Michael B. Coleman Government Center

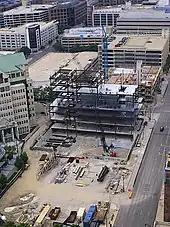
The building under construction, 2016

The Government Center was planned in 2013, replacing an old government building, 109 N. Front St. The old building was originally two separate buildings, combined with half stories and redundant stairwells. The new building would upgrade the city's offices, increase its square footage, and consolidate city functions. The Government Center also replaced the Harry E. Richter Workers Memorial Park, built in 2000, and its memorials moved to Battelle Riverfront Park in 2016. The Government Center building was estimated to cost $73 million, with its adjoining garage costing an additional $17 million. It was originally scheduled to be completed December 2017, and was christened on February 12, 2018. The first city employees moved into the building in March 2018. By July of that year, the building became completely inhabited.